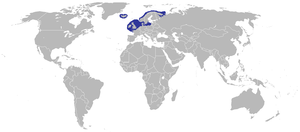
Ising
Udbredelse af Ising
Udbredelse af Ising
Ising er en fladfisk, der minder om rødspætten og skrubben, men er mindre og tyndere. Øjensiden er ensfarvet brungrå. Blindsiden er hvid.